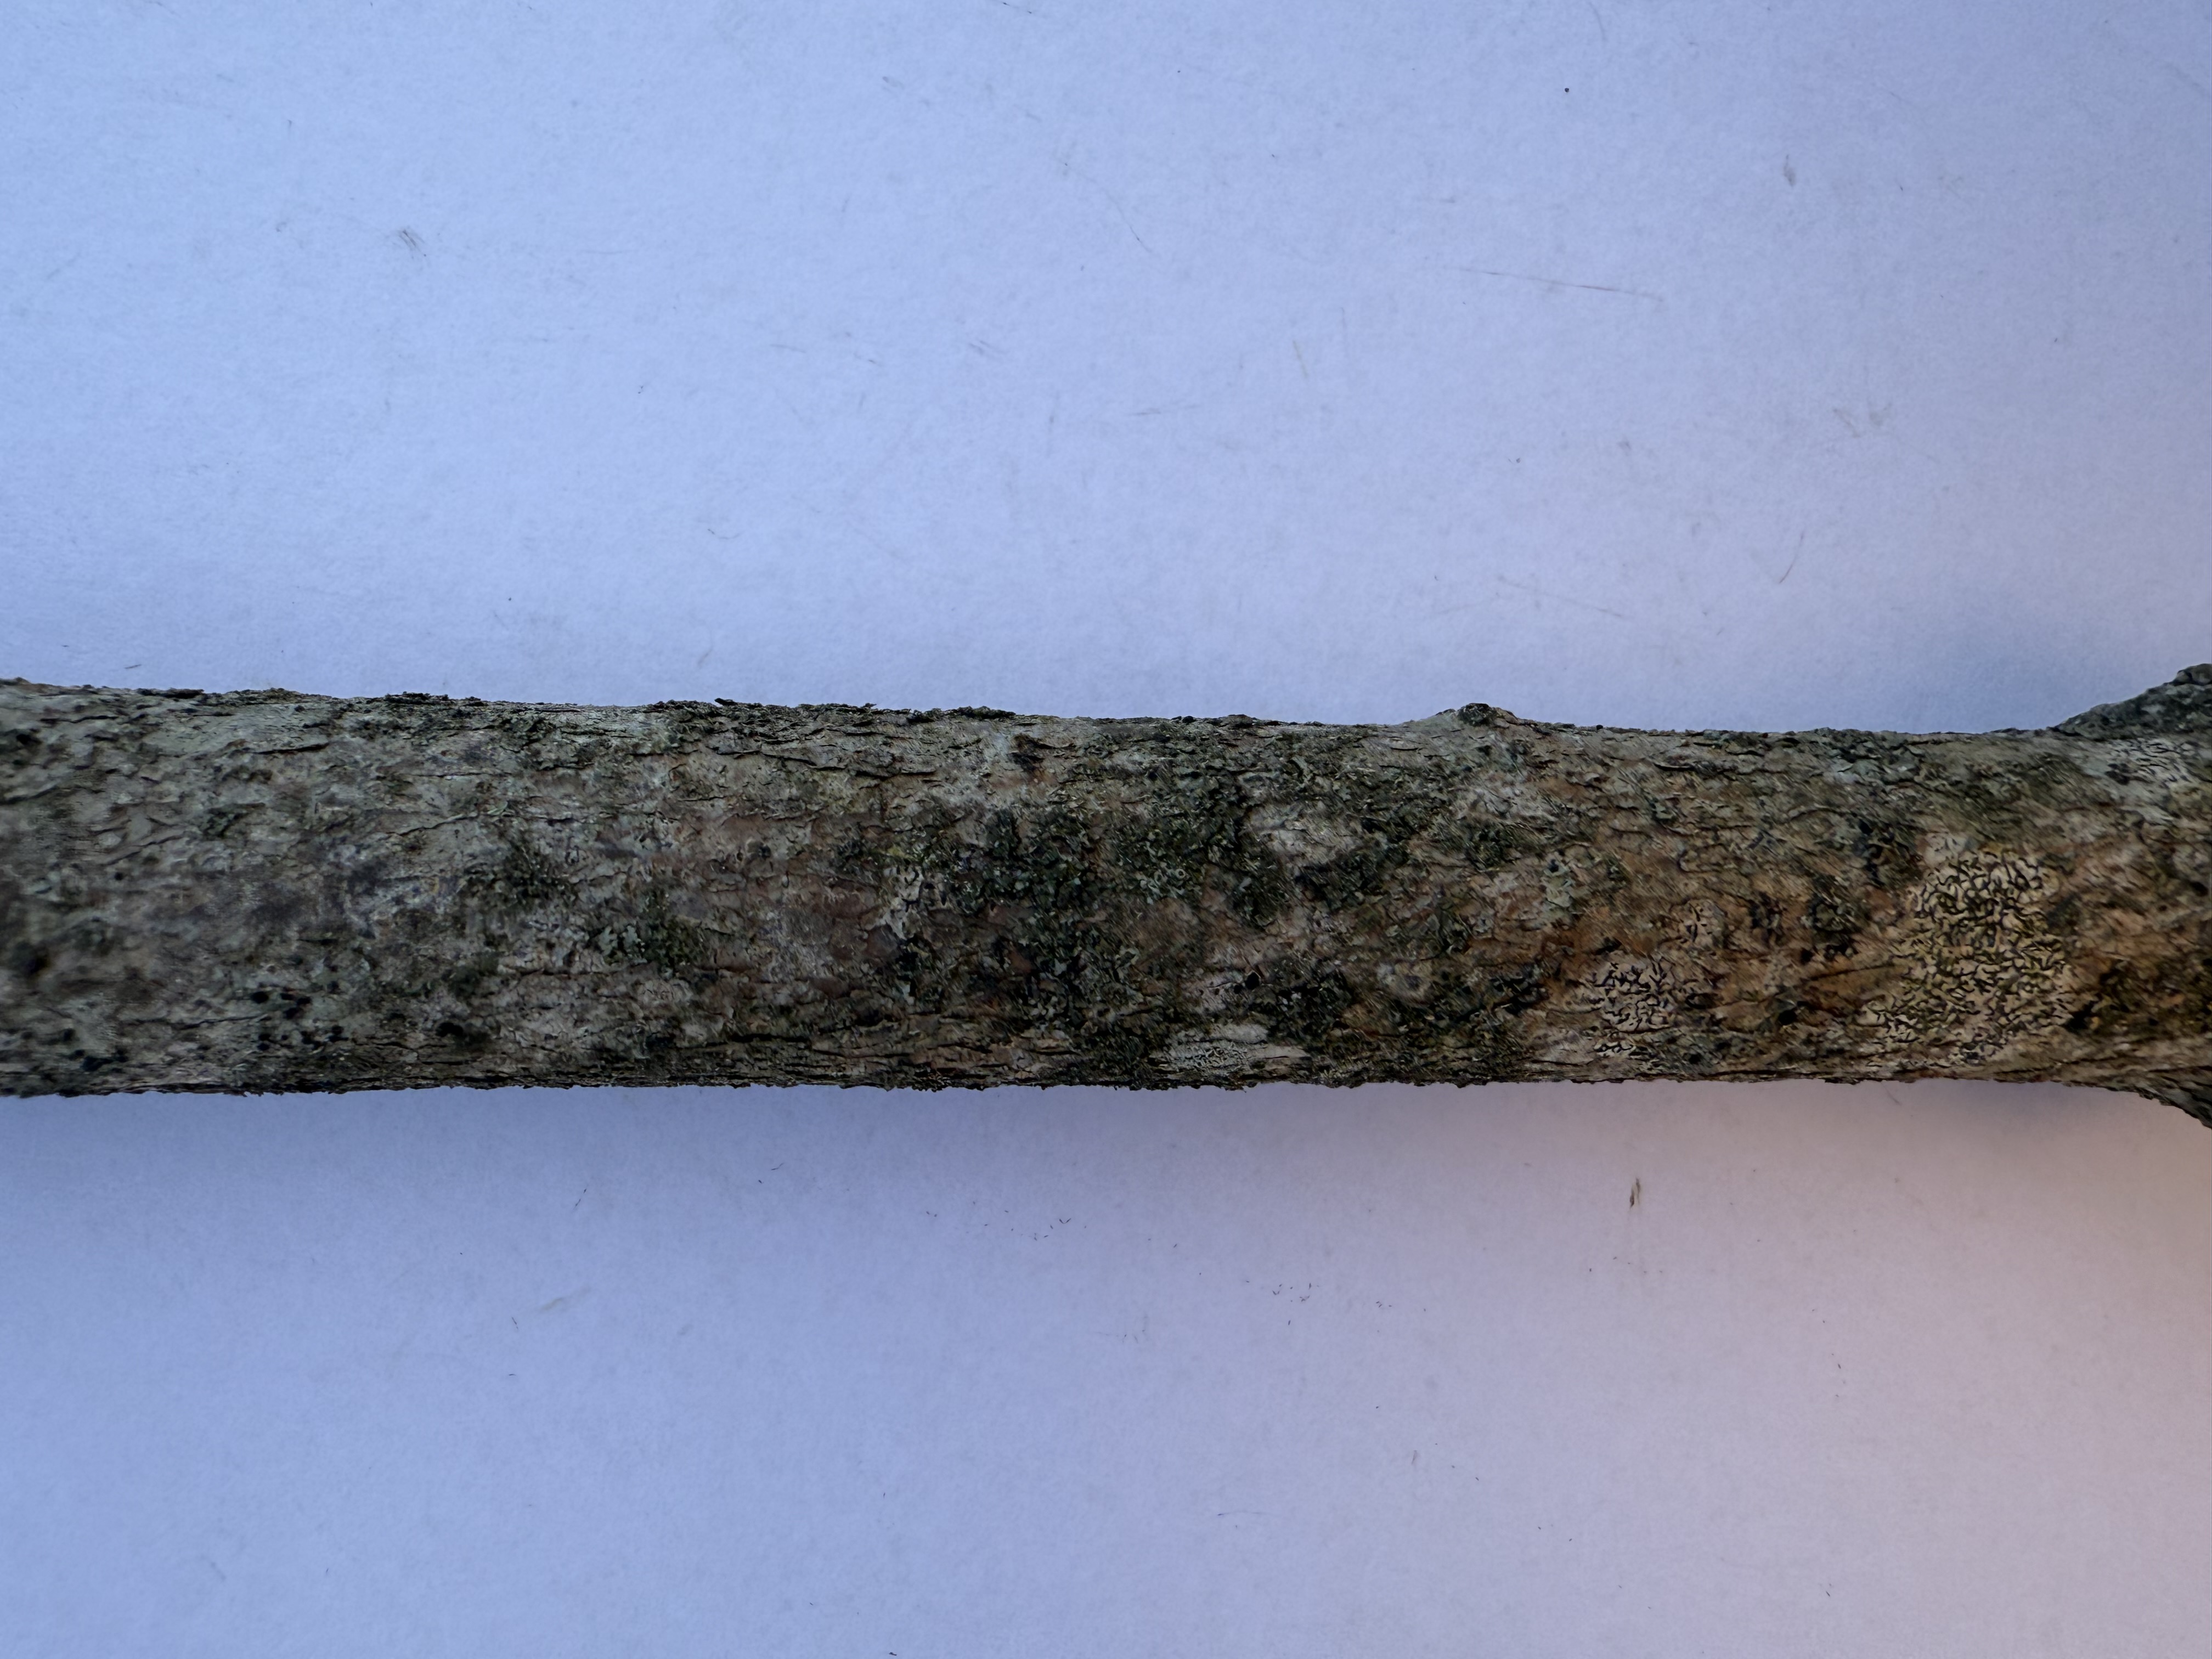
Variety: Cornelian Cherry